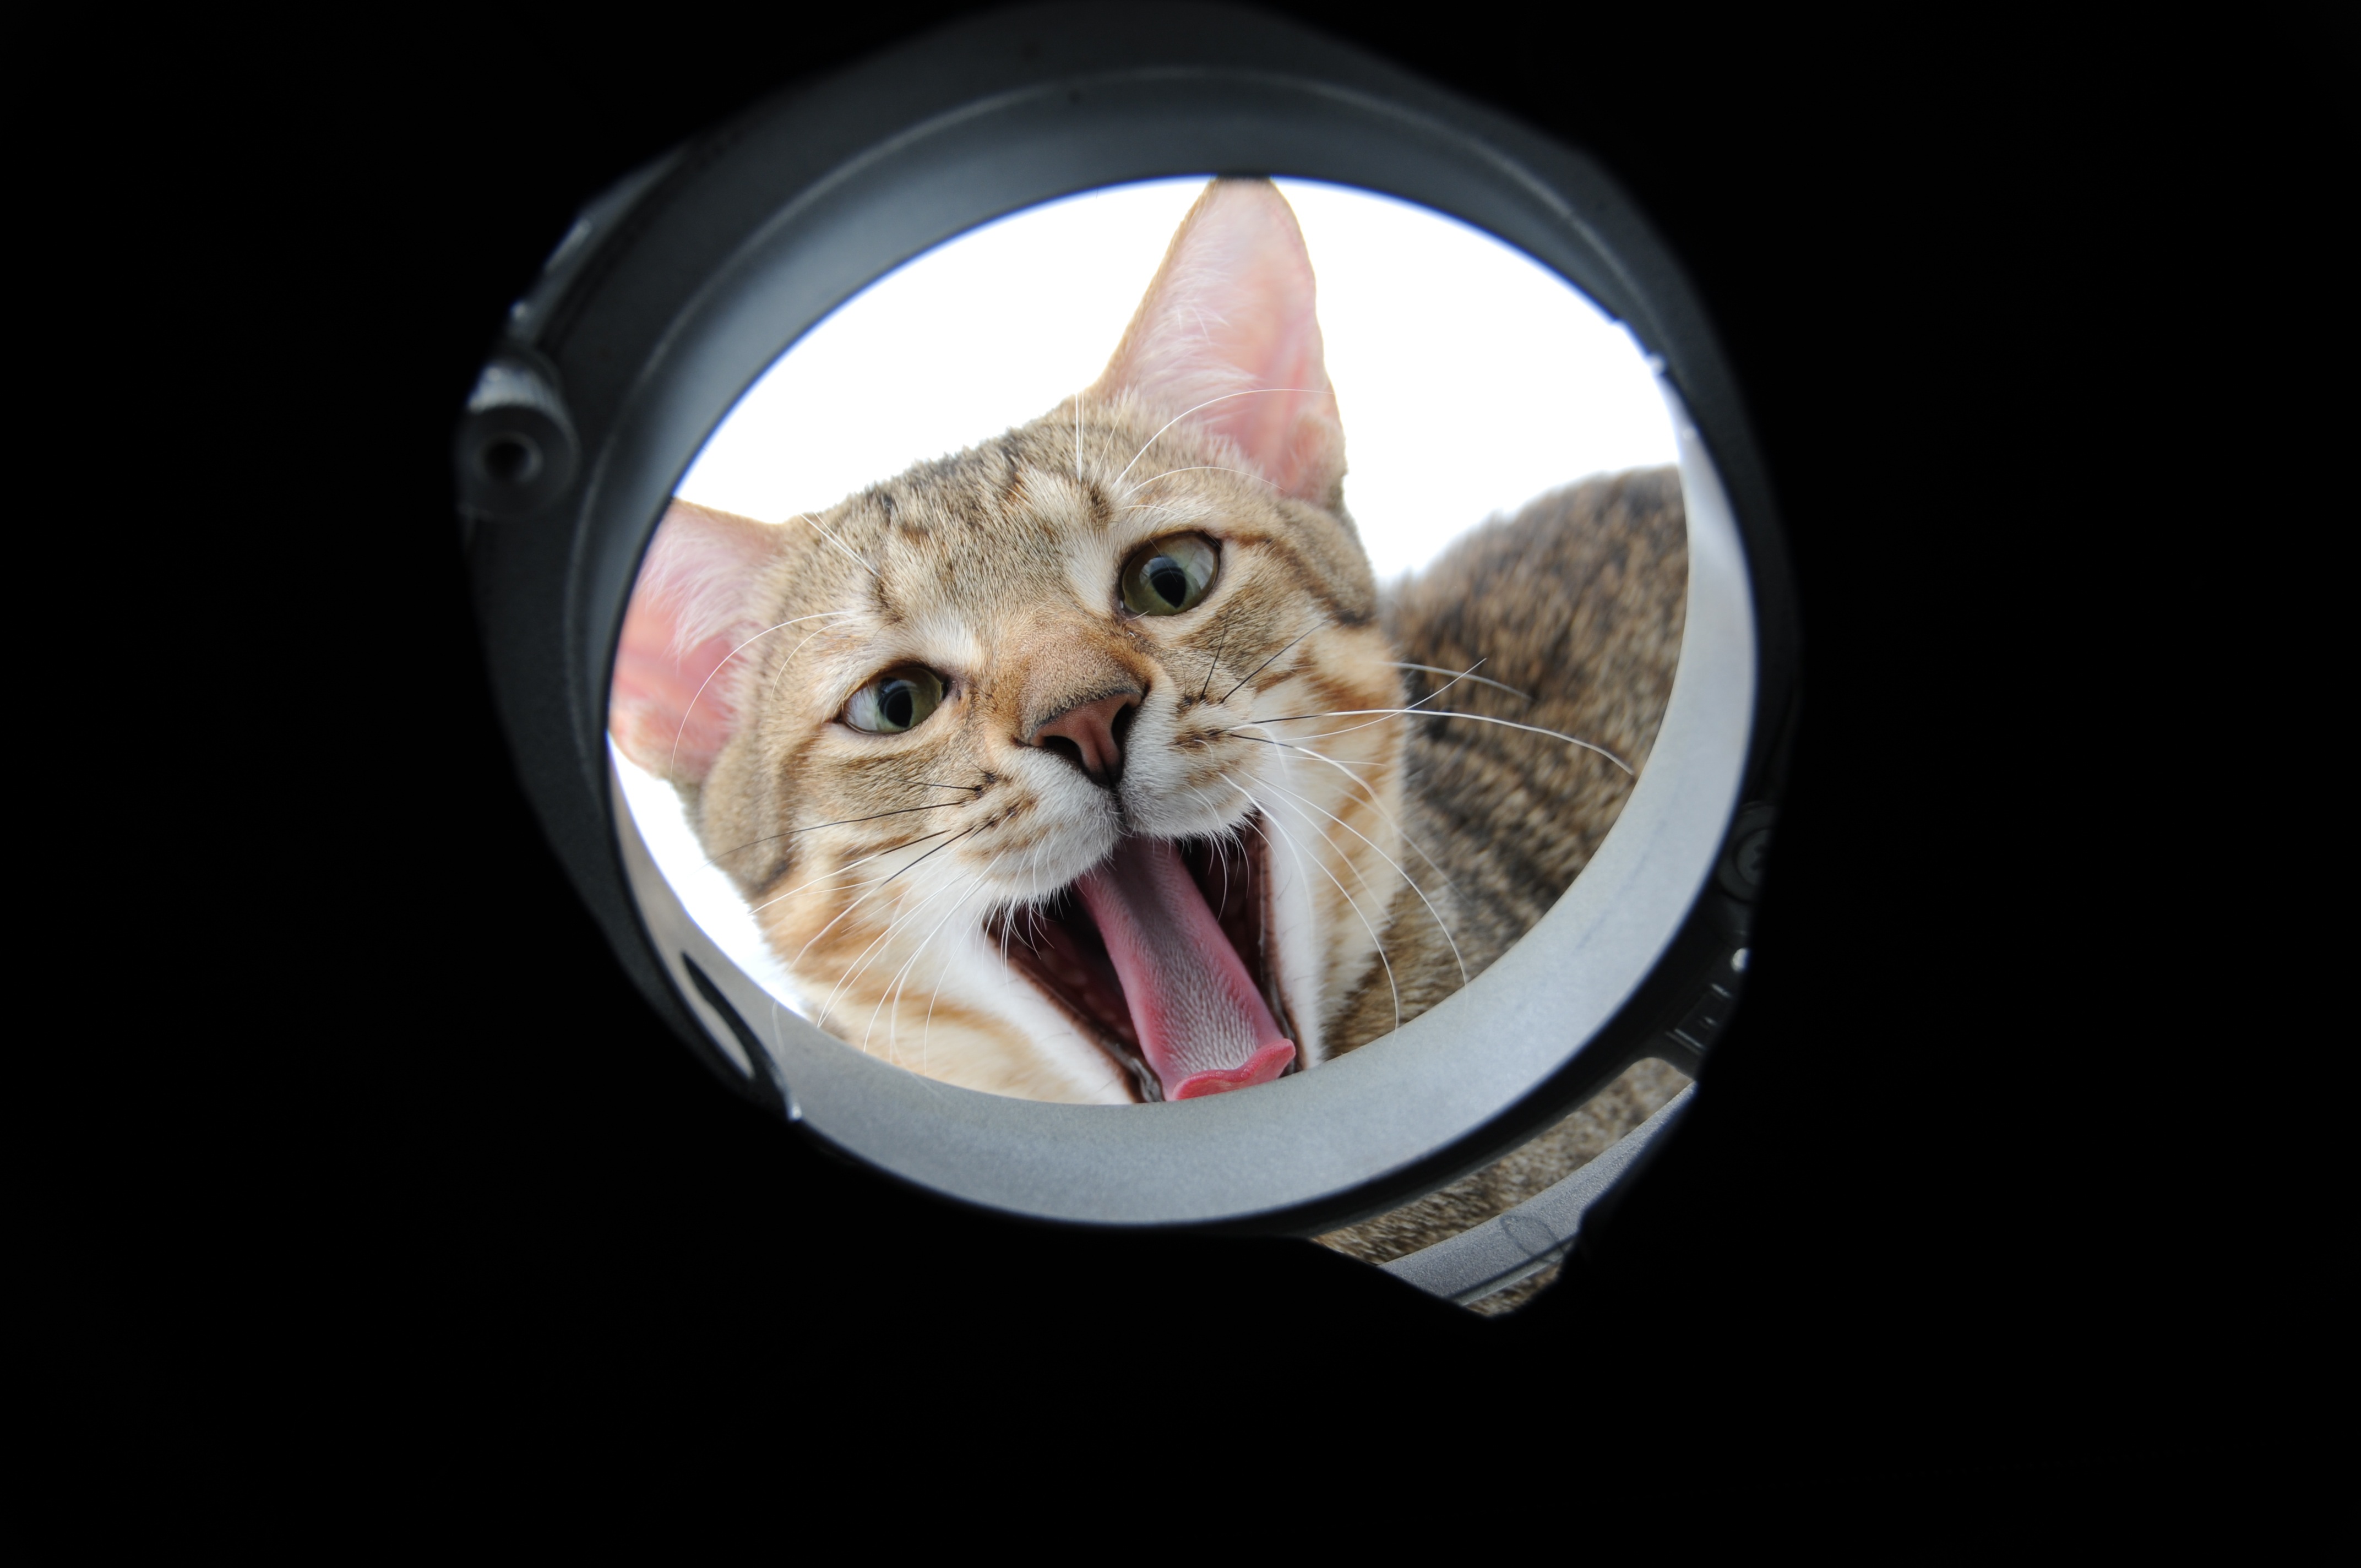
cat, mammal, circle, whiskers, eye, head, organ, small to medium sized cats, cat like mammal, of an ellipse